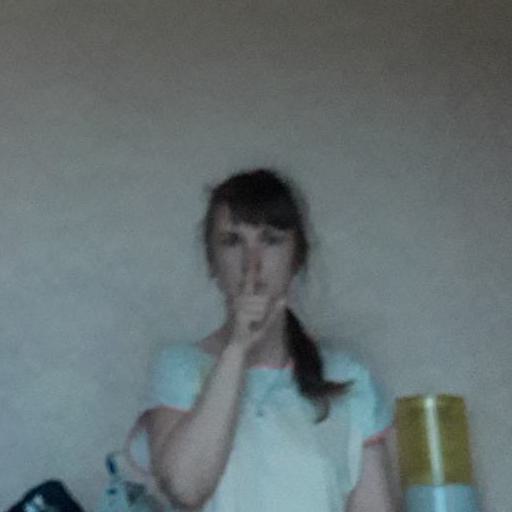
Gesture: mute